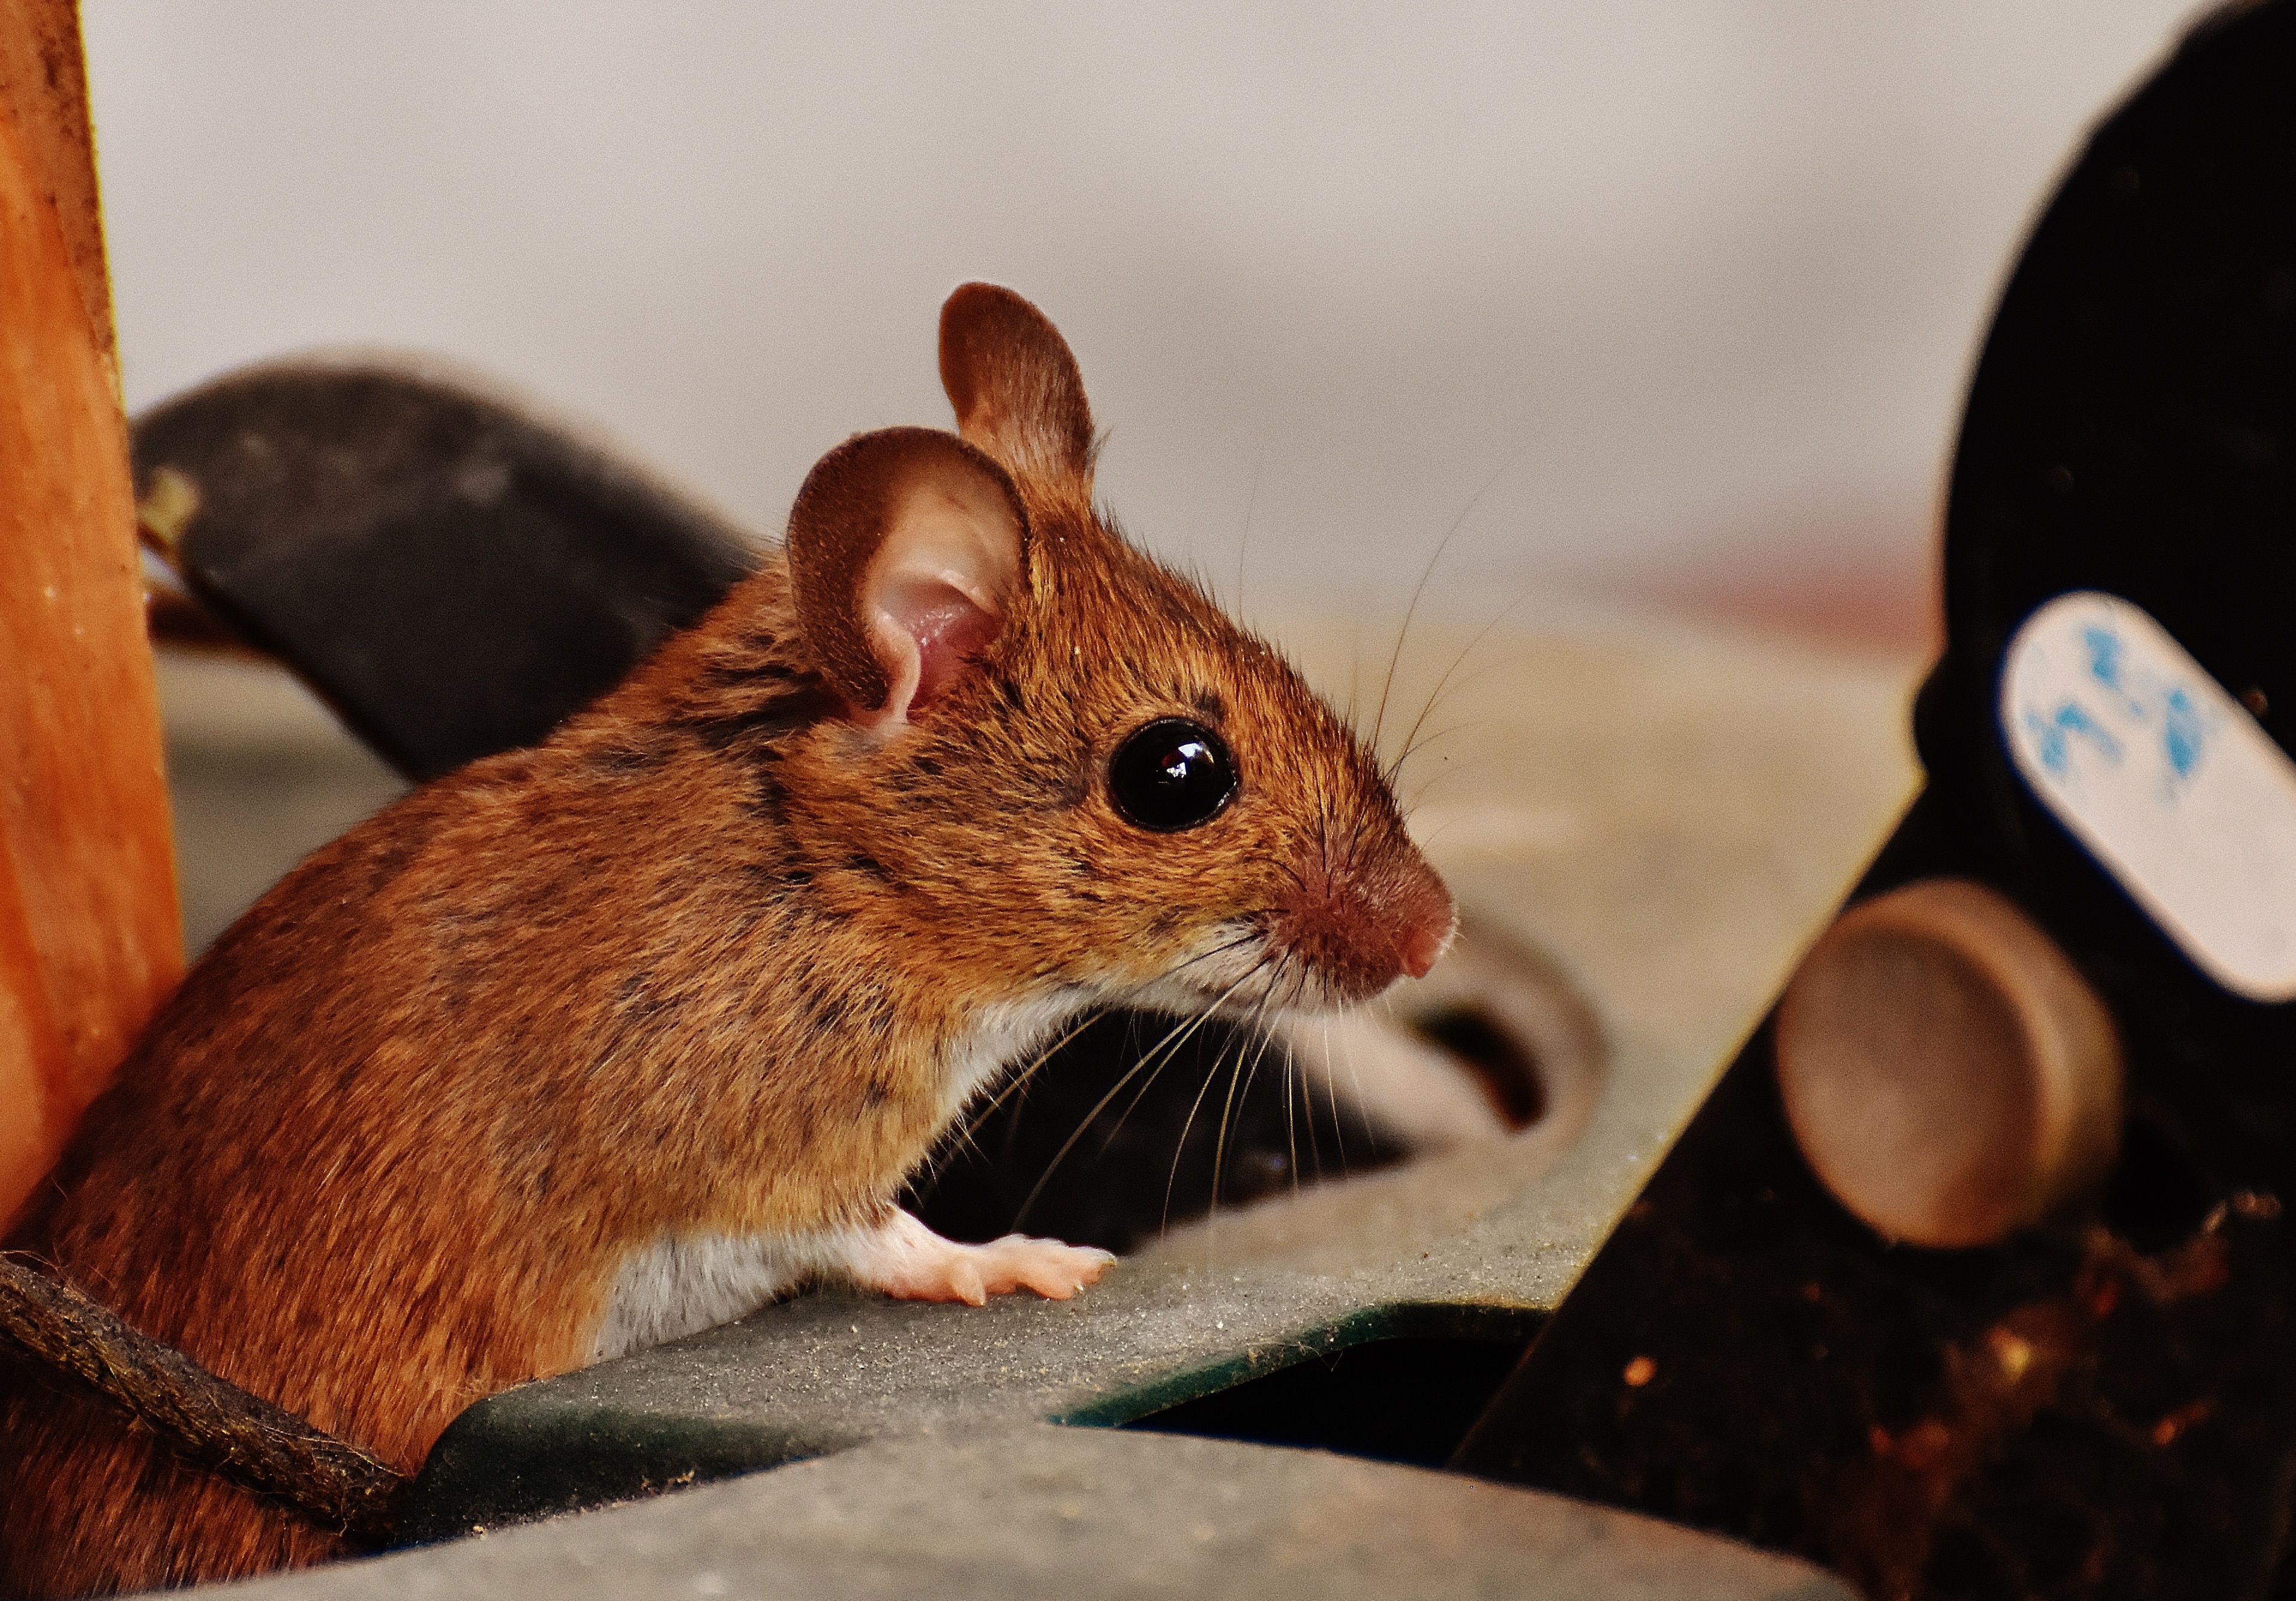
nature, sweet, mouse, animal, cute, fur, small, brown, mammal, squirrel, rodent, fauna, rat, whiskers, vertebrate, funny, nager, pest, mice, button eyes, wood mouse, apodemus sylvaticus, gerbil, muroidea, degu, muridae